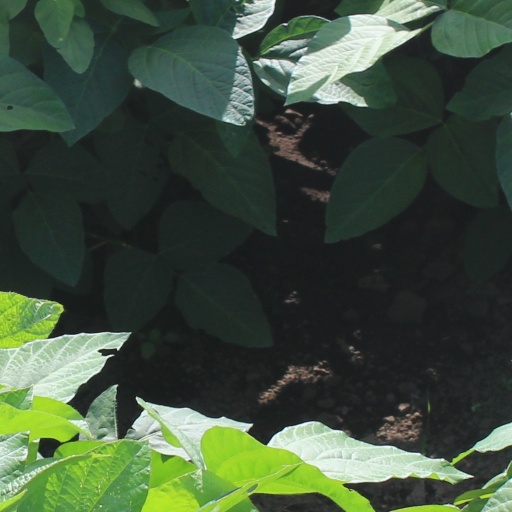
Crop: soybean